Reversible addition−fragmentation chain-transfer polymerization

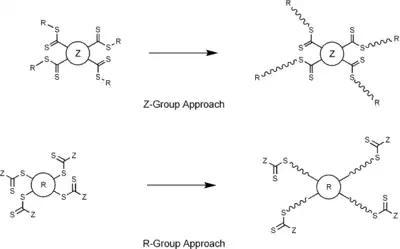
Figure 10. RAFT R-group approach v.s. Z-group approach.

Using a compound with multiple dithio moieties (often termed a multifunctional RAFT agent) can result in the formation of star, brush and comb polymers. Taking star polymers as an example, RAFT differs from other forms of living radical polymerization techniques in that either the R- or Z-group may form the core of the star (See Figure 10). While utilizing the R-group as the core results in similar structures found using ATRP or NMP, the ability to use the Z-group as the core makes RAFT unique. When the Z-group is used, the reactive polymeric arms are detached from the star's core during growth and to undergo chain transfer, must once again react at the core.